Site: saxony
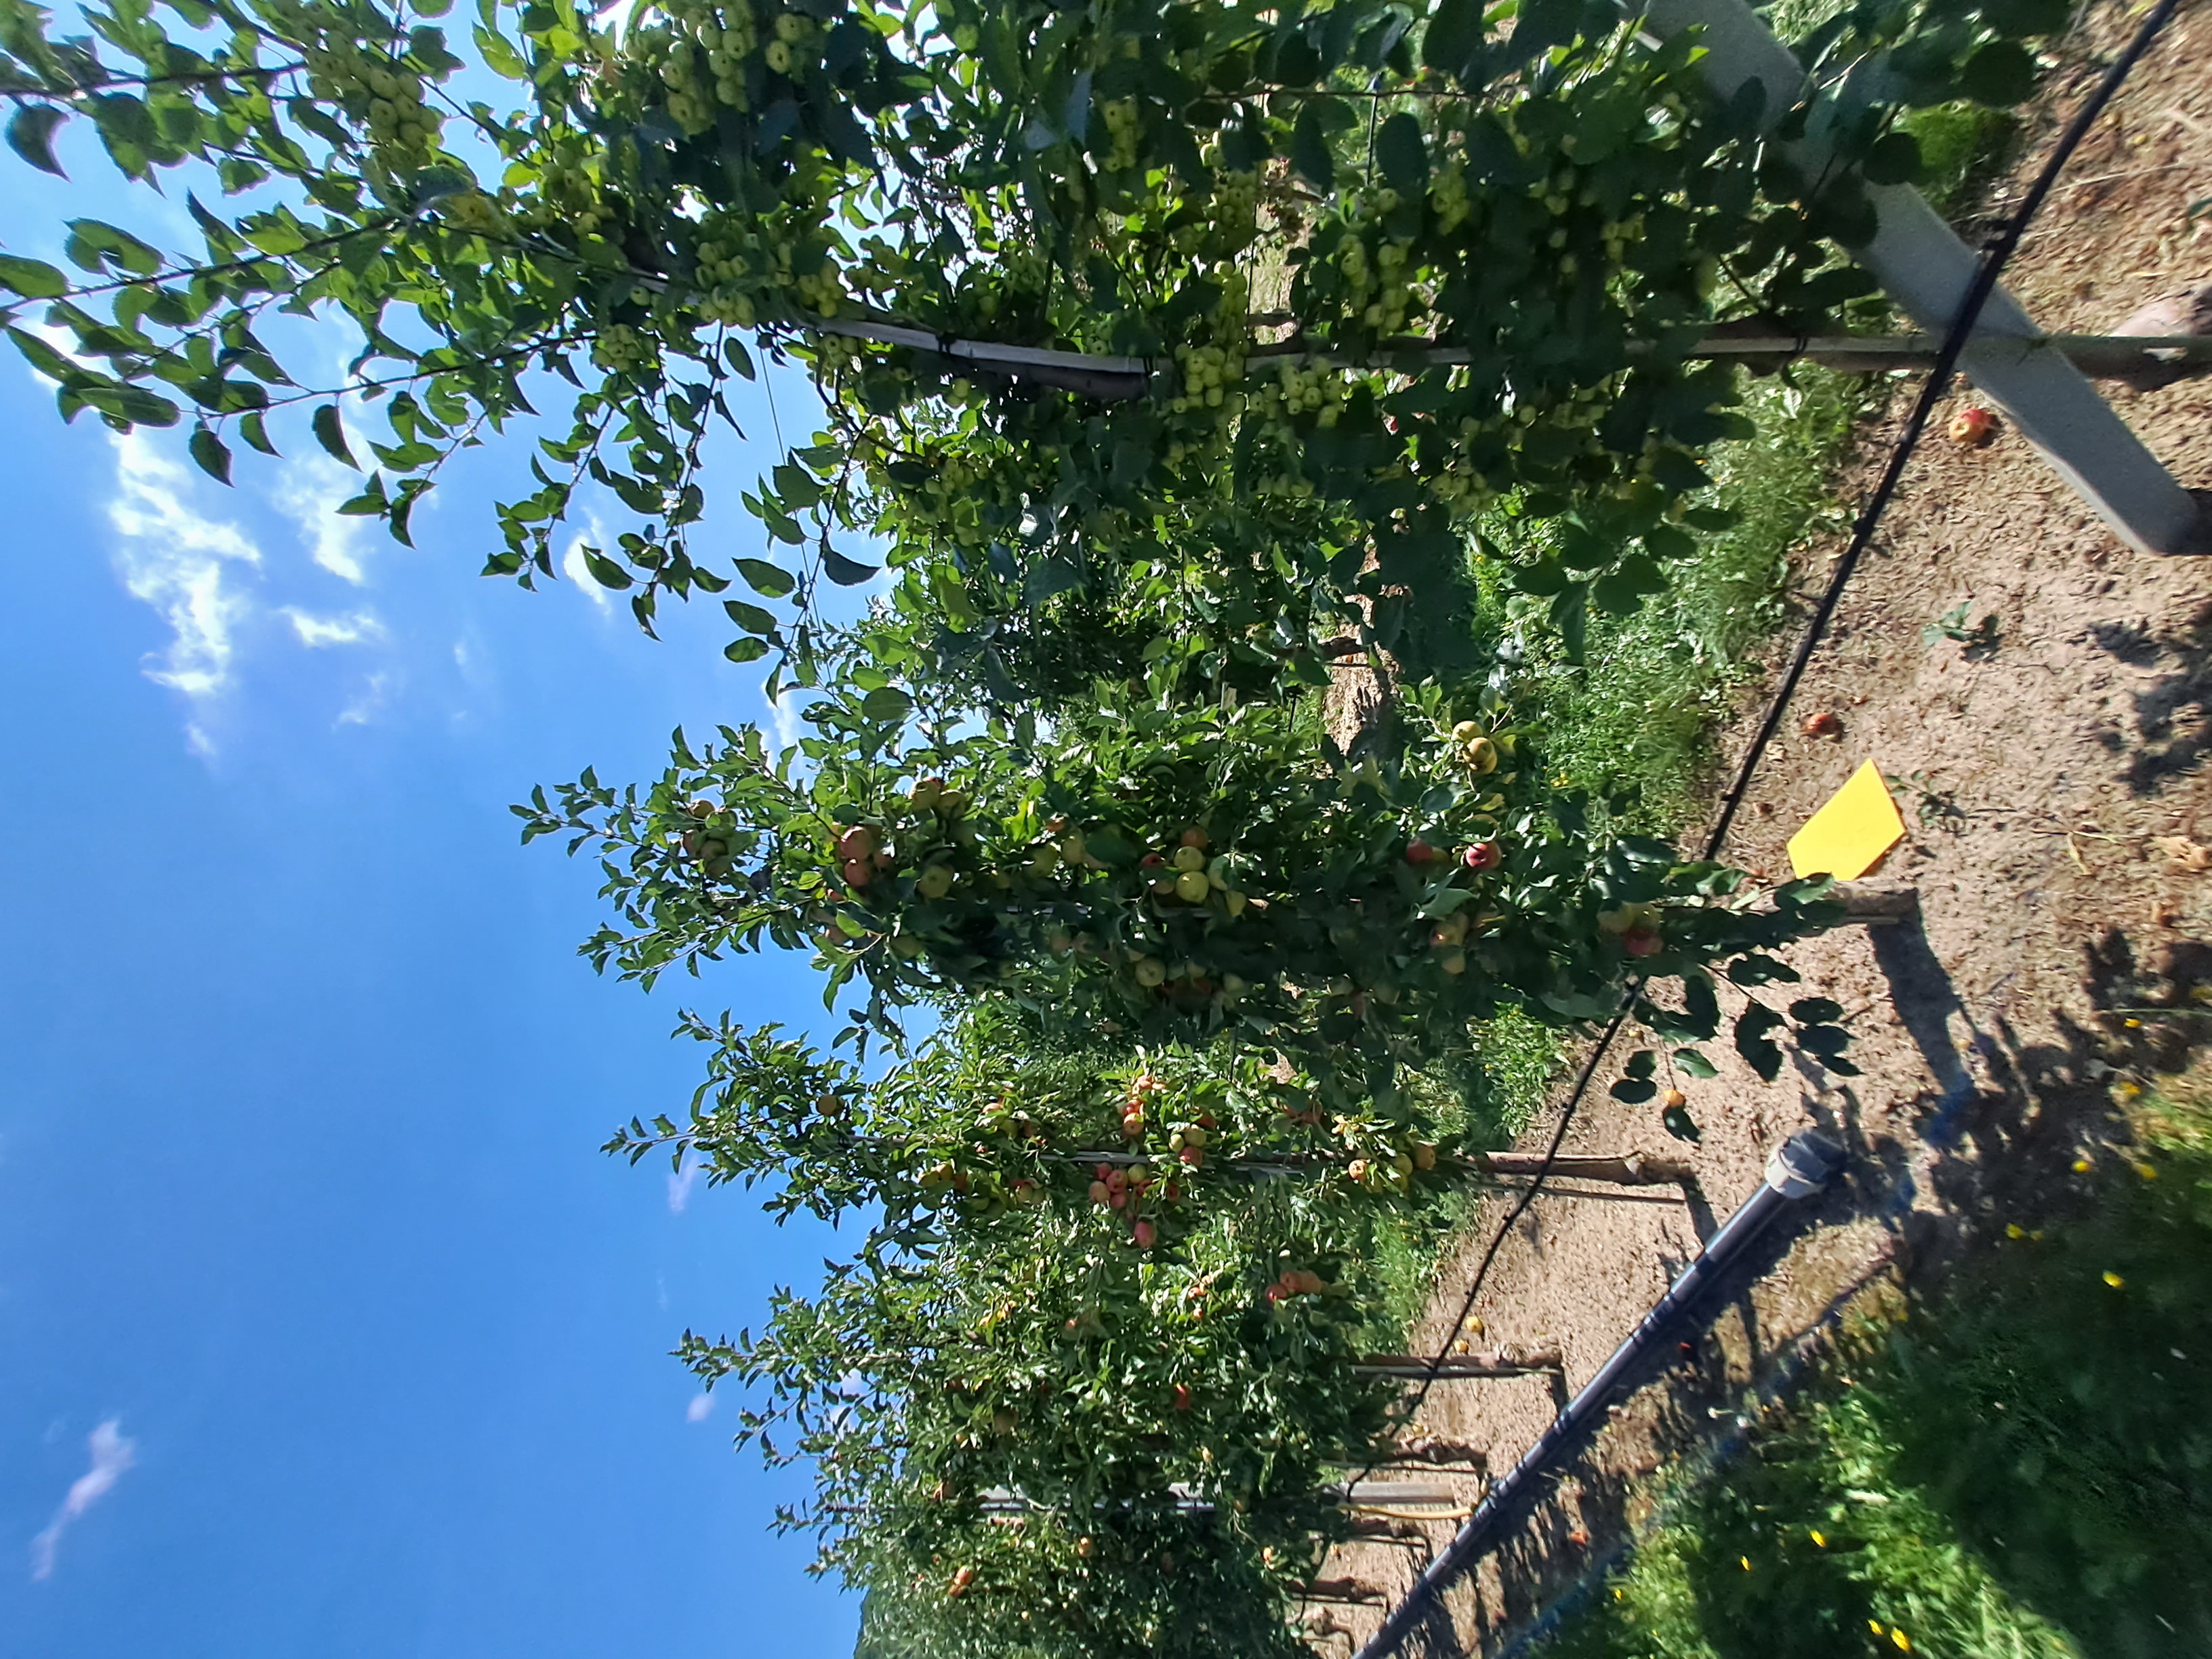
Growth stage (BBCH 81): Maturity of fruit and seed